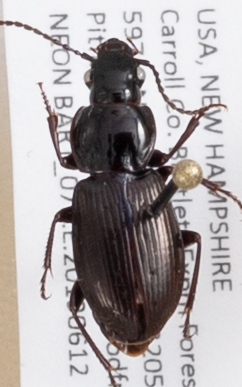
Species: Pterostichus pensylvanicus
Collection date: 2019-06-12
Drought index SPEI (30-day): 0.534
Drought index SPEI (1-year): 1.28
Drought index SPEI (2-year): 1.01